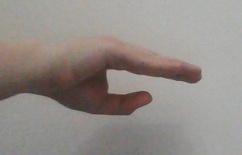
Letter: jeem